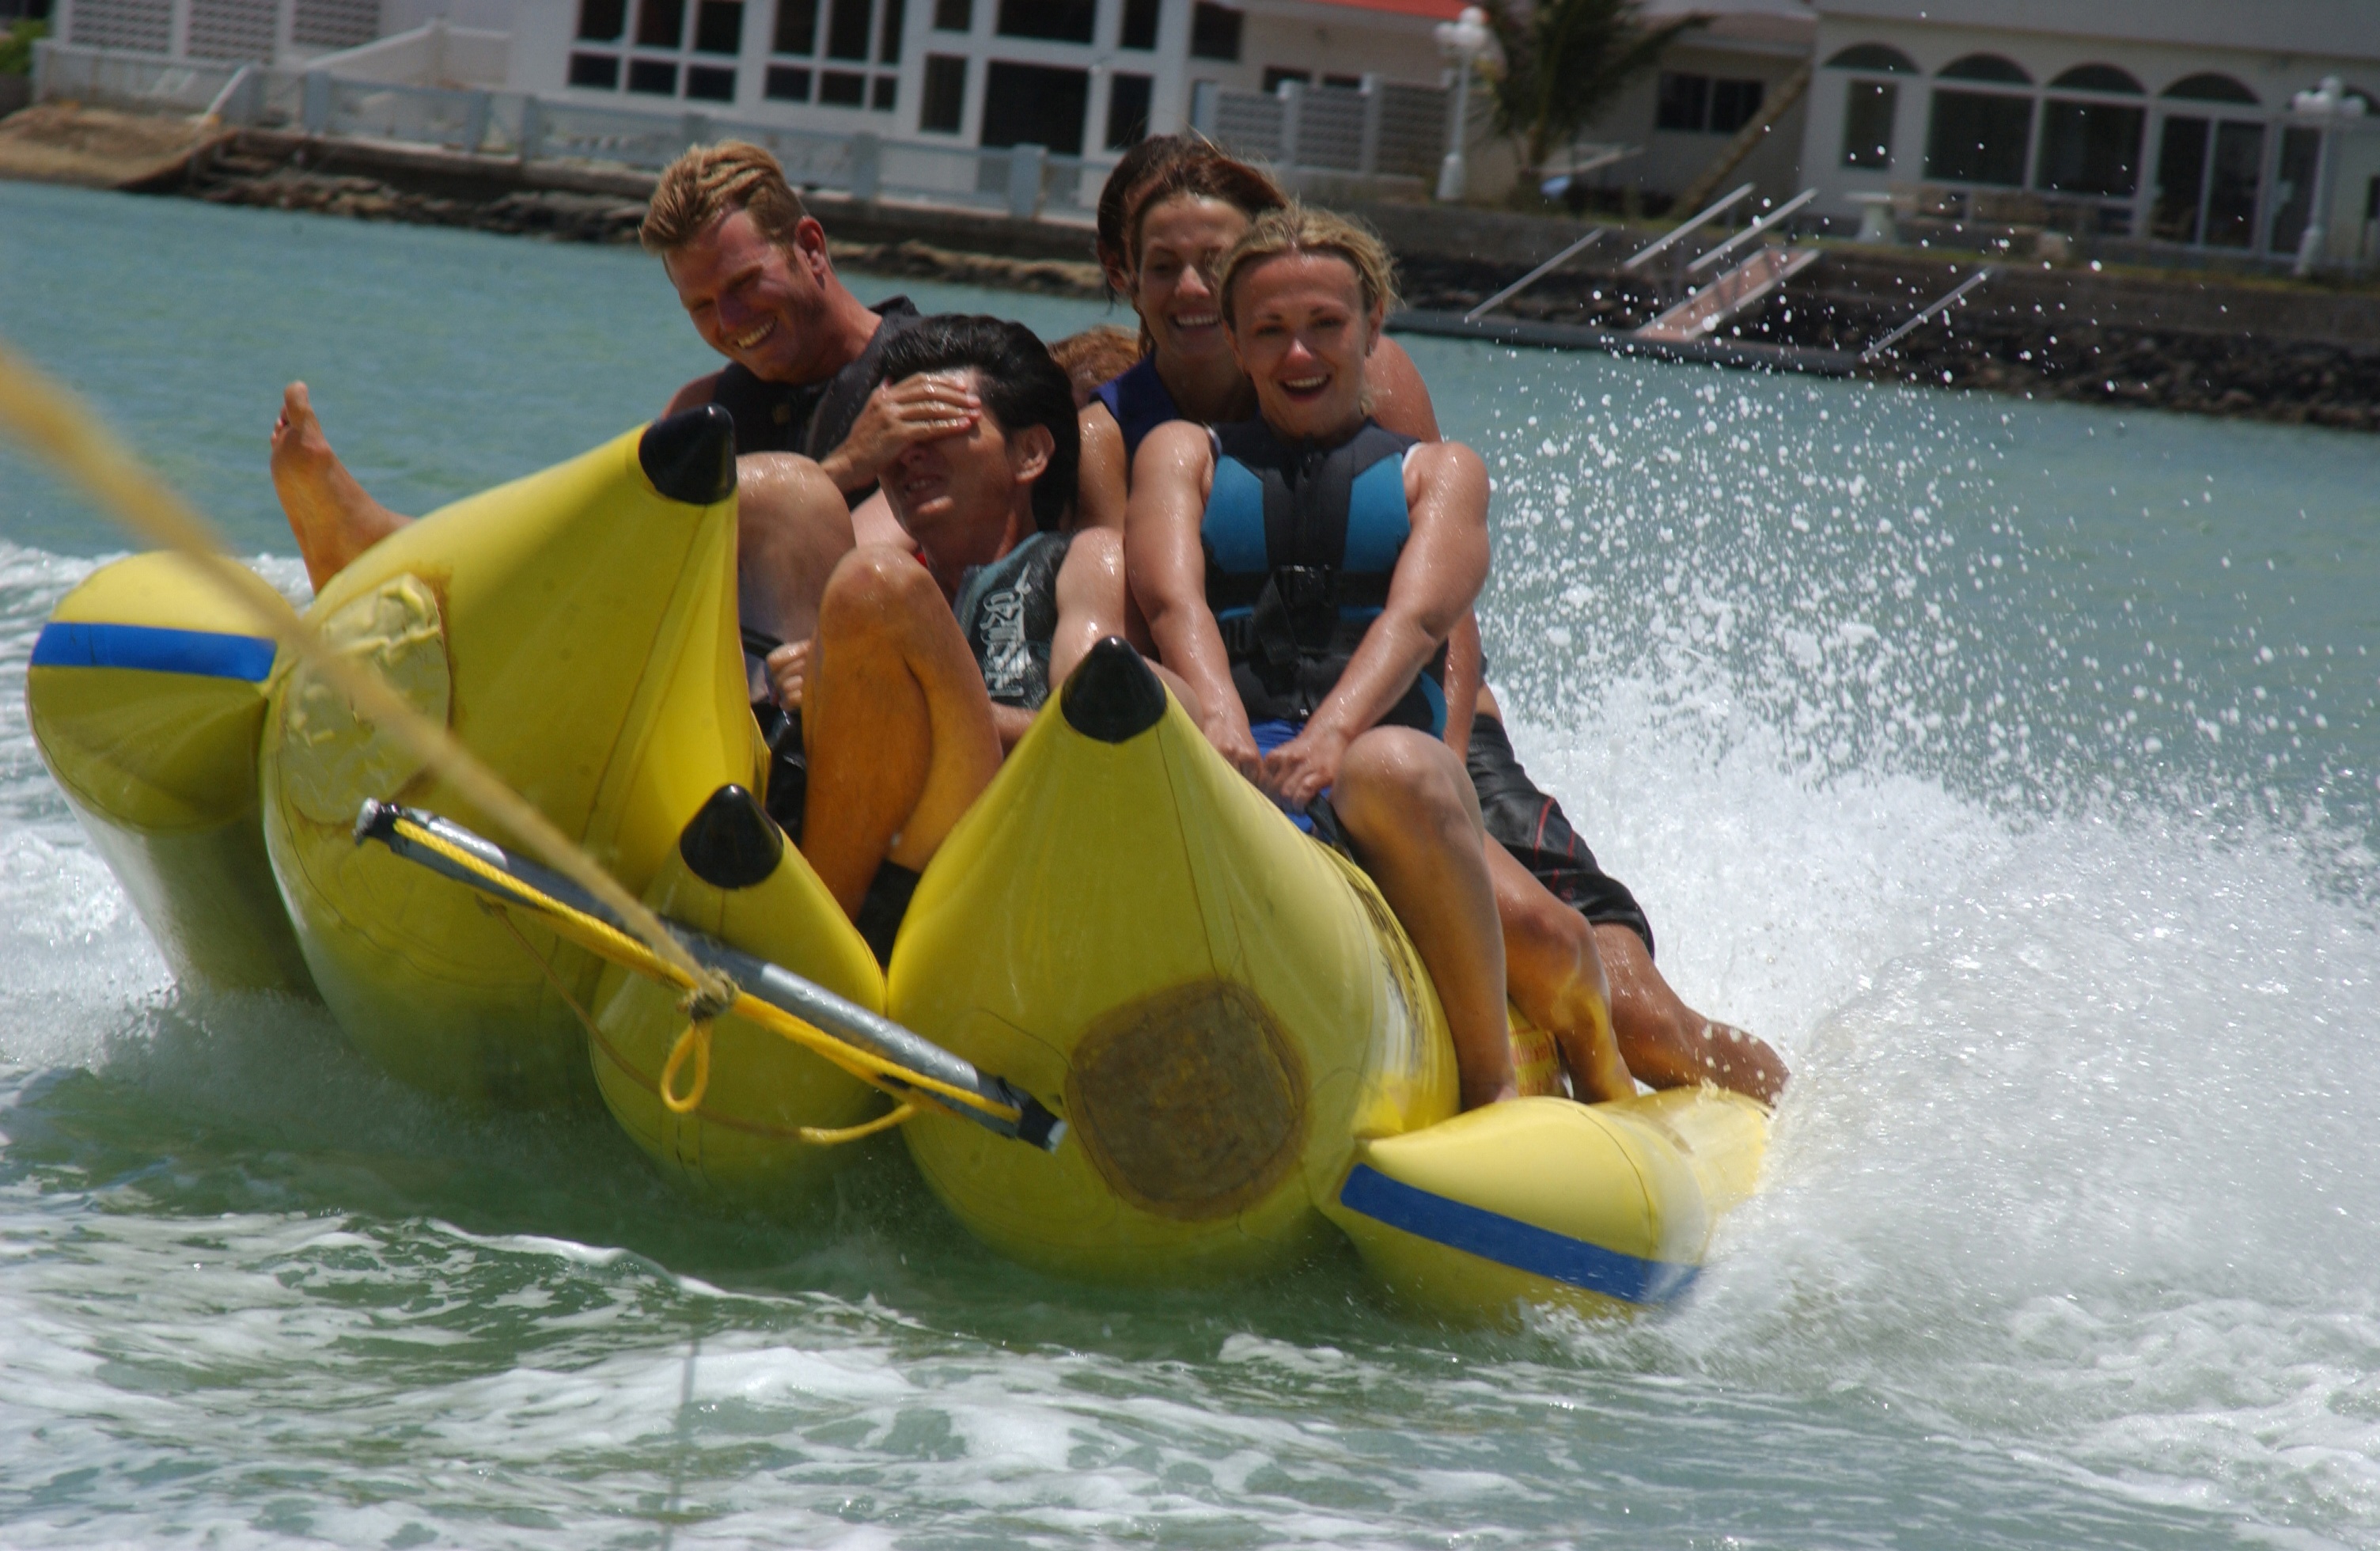
water, boat, recreation, vehicle, amusement park, harbor, colorful, leisure, activity, family, fun, friends, boating, water park, fast, tubing, outdoor recreation, banana boat ride